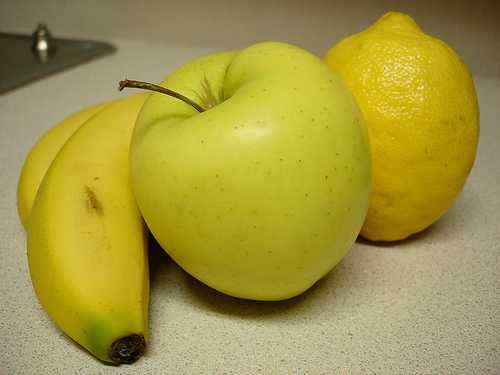
Label: Lemon